Helma Wennemers

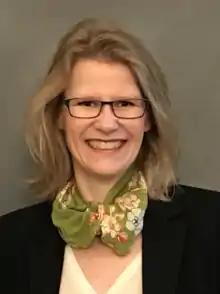
Helma Wennemers

Helma B. Wennemers (born 24 June 1969 in Offenbach am Main) is a German organic chemist. She is a professor of organic chemistry at the Swiss Federal Institute of Technology in Zurich (ETH Zurich).